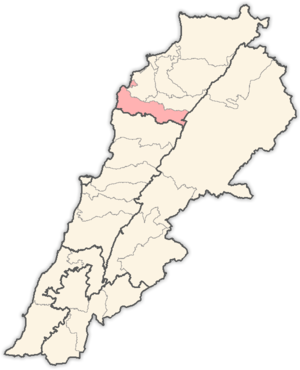
Le Caza de Batroun est un district du Gouvernorat du Nord au Liban. On y compte 68 villages. Le chef-lieu du district est la ville éponyme, Batroun.